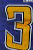
Number: 3